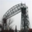
Label: bridge